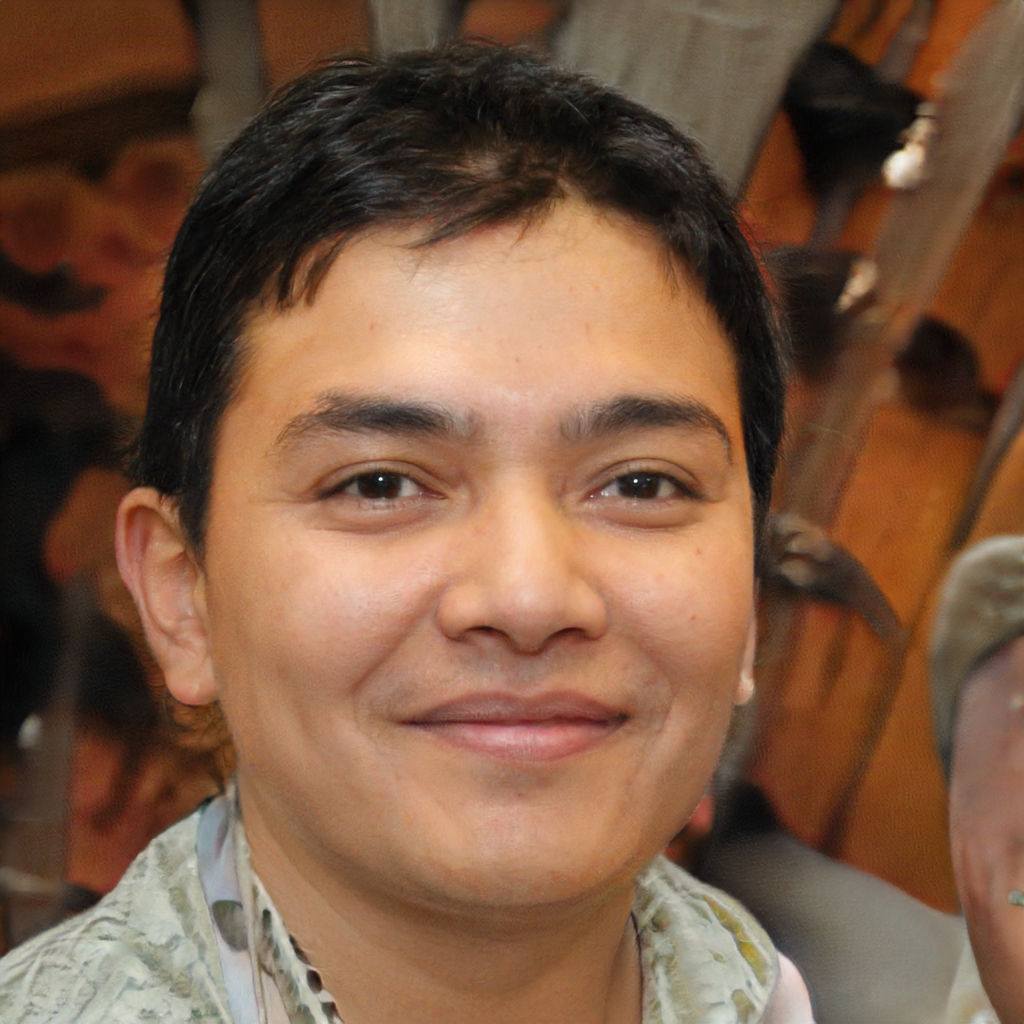
Gender: Male